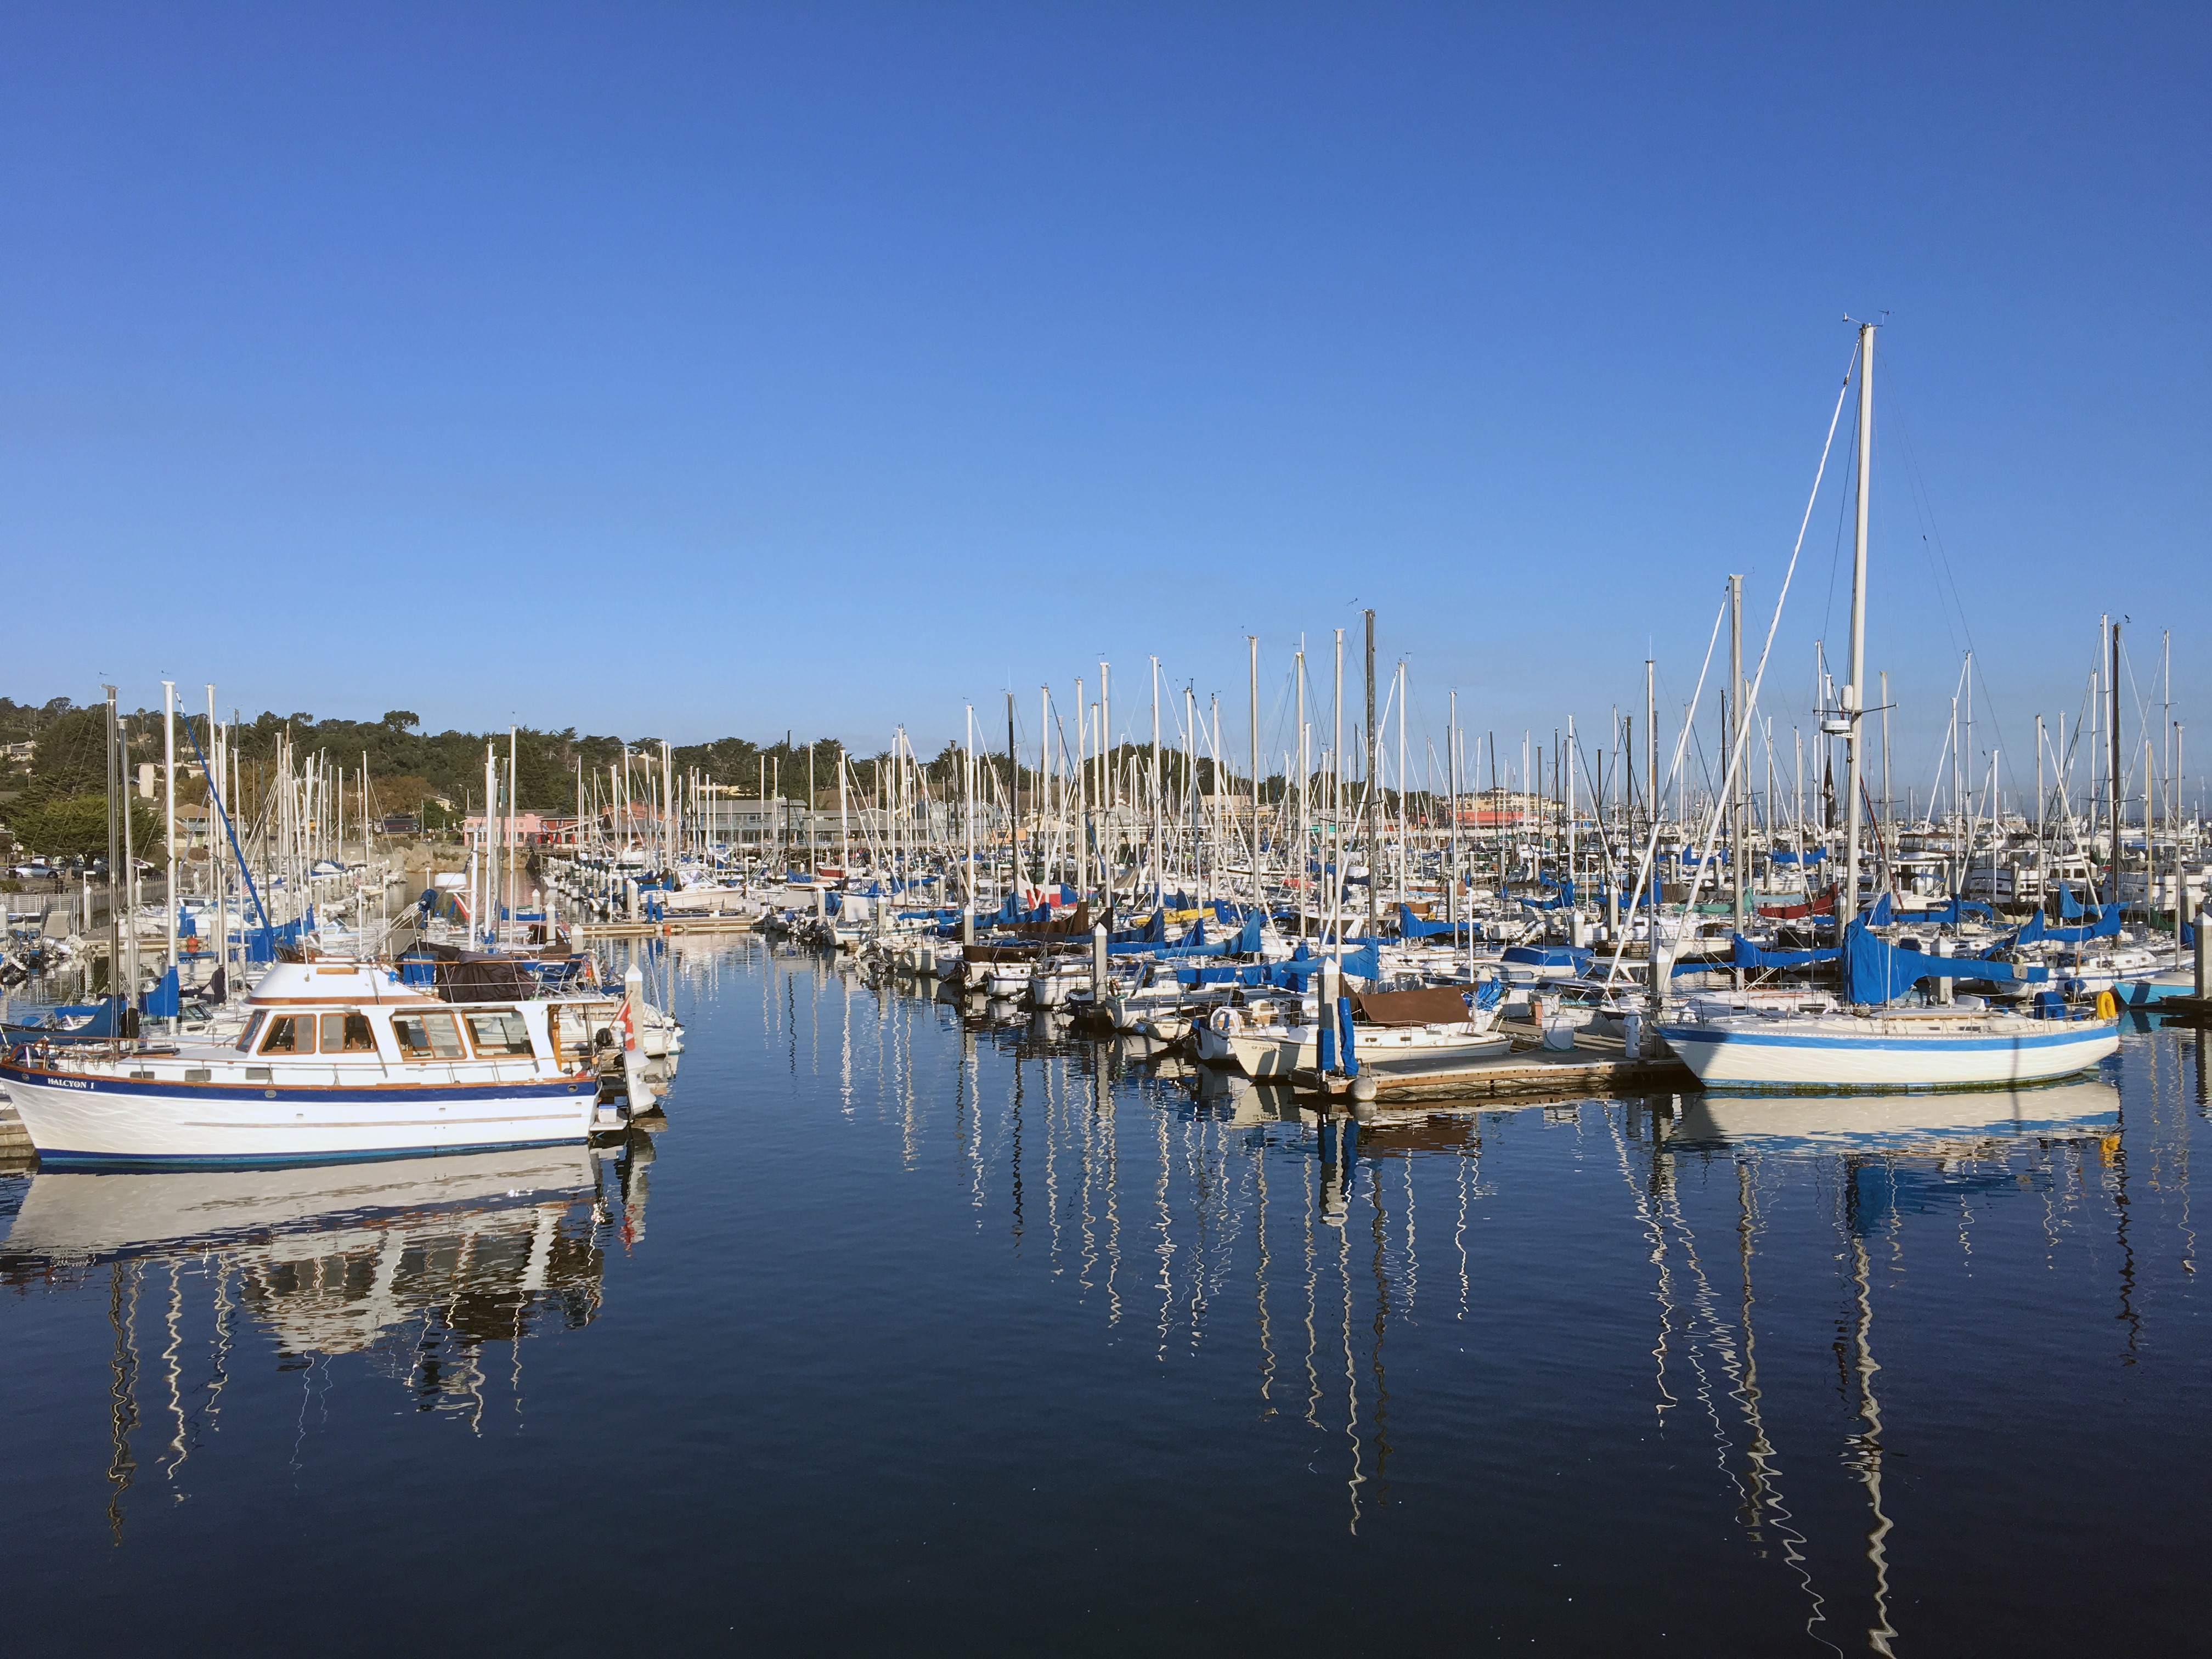
sea, water, dock, boat, reflection, vehicle, yacht, bay, harbor, marina, port, channel, watercraft